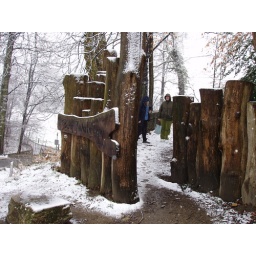
On the way up the mountain to the castle in the Black Forest